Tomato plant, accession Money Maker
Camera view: horizontal (90 deg, fisheye); turntable rotation: 60 degrees
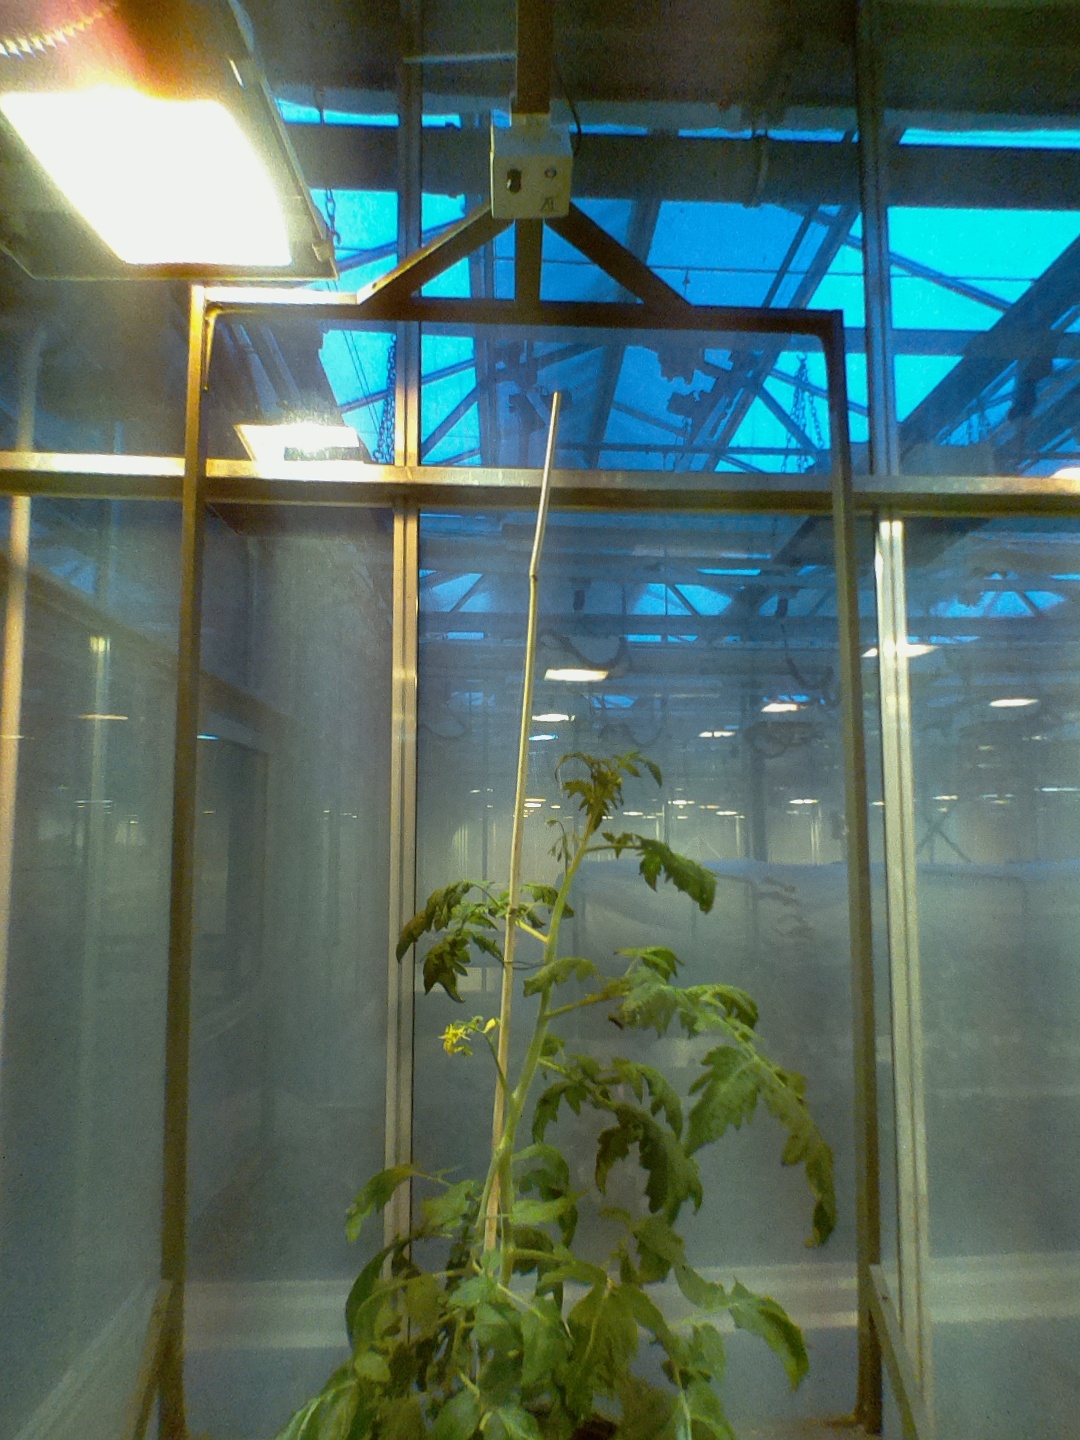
BBCH growth stage 65: Full flowering, 50%-60% of flowers open, first petals falling